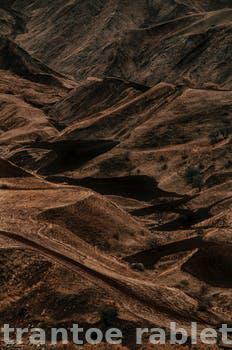
Label: Watermark